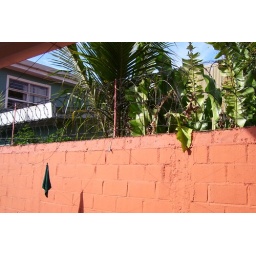
Part of the wall around the house